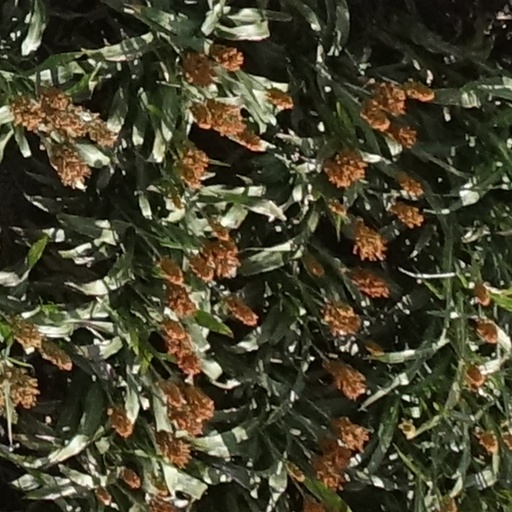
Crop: sorghum